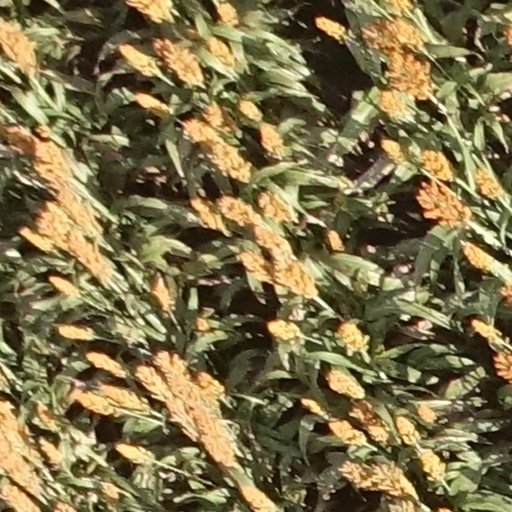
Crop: sorghum